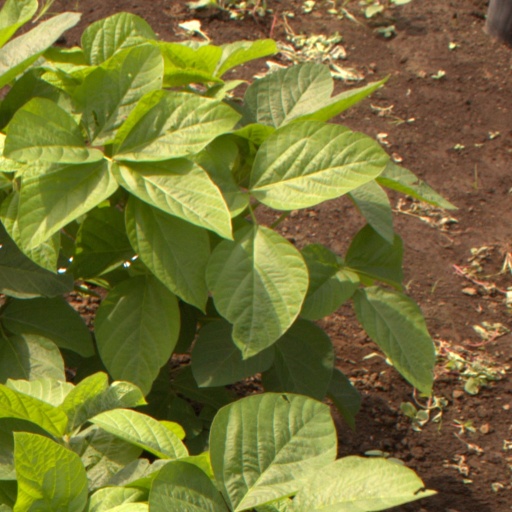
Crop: soybean